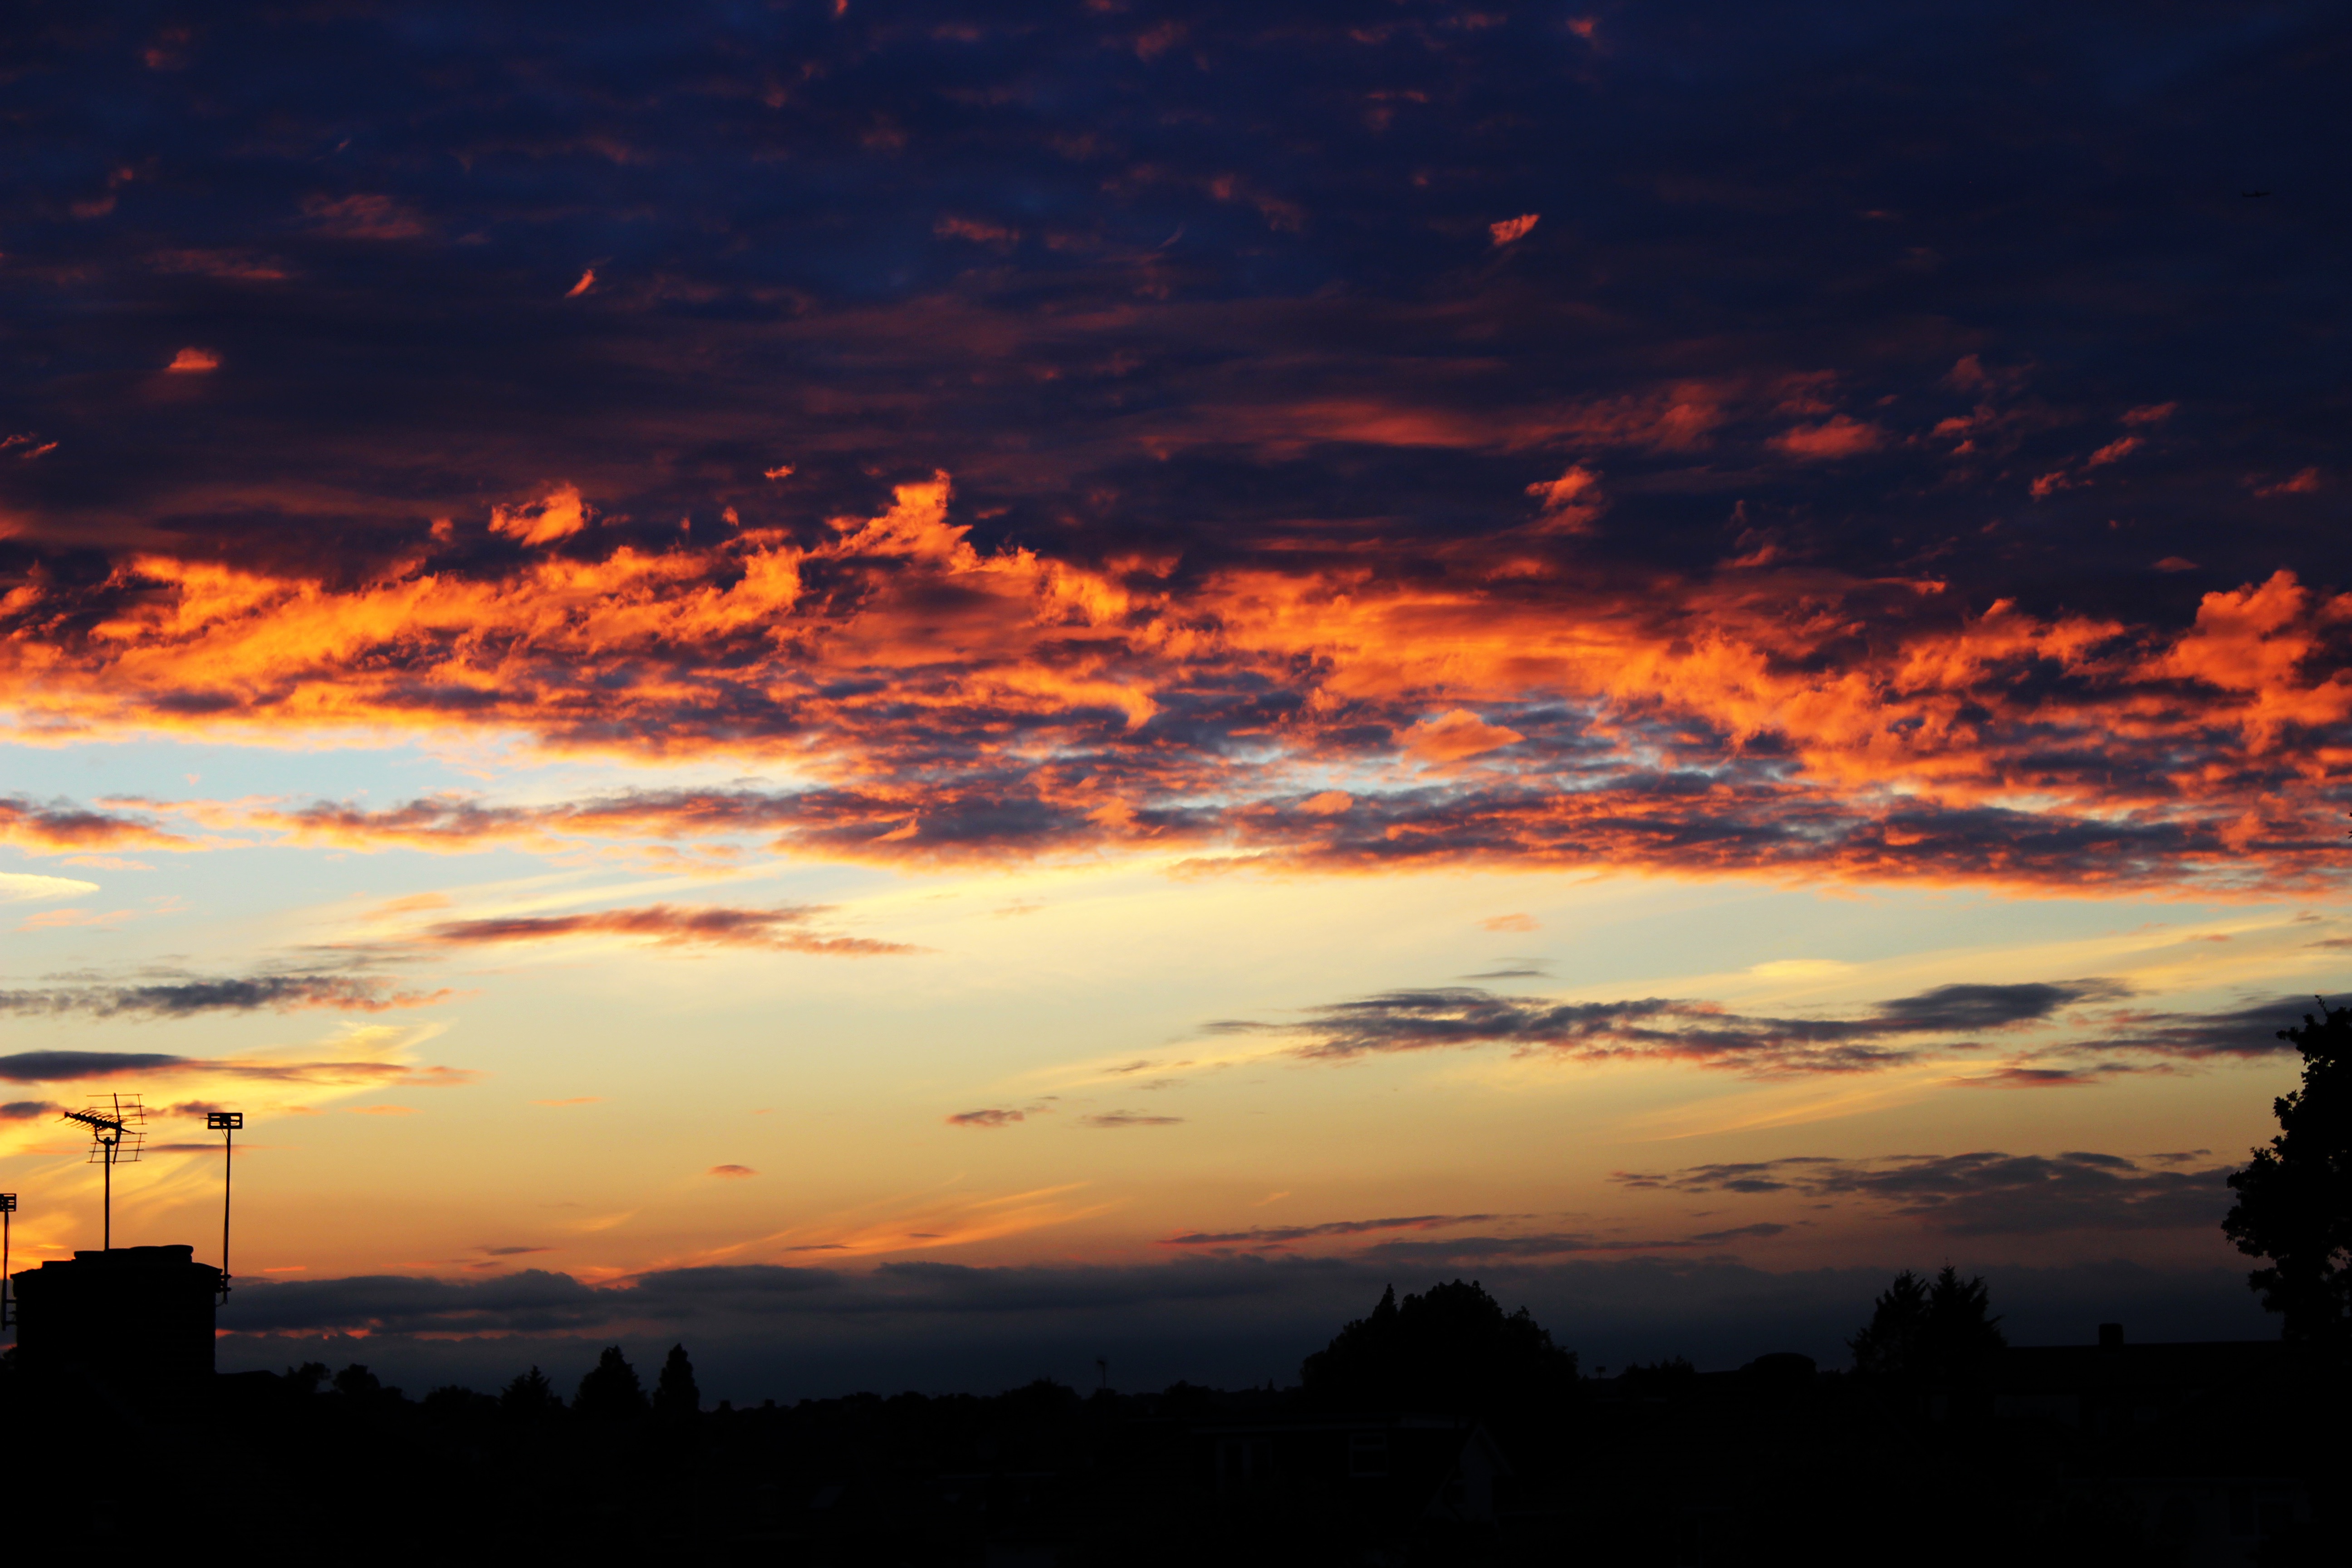
horizon, cloud, sky, sun, sunrise, sunset, sunlight, morning, dawn, atmosphere, dusk, evening, afterglow, meteorological phenomenon, red sky at morning